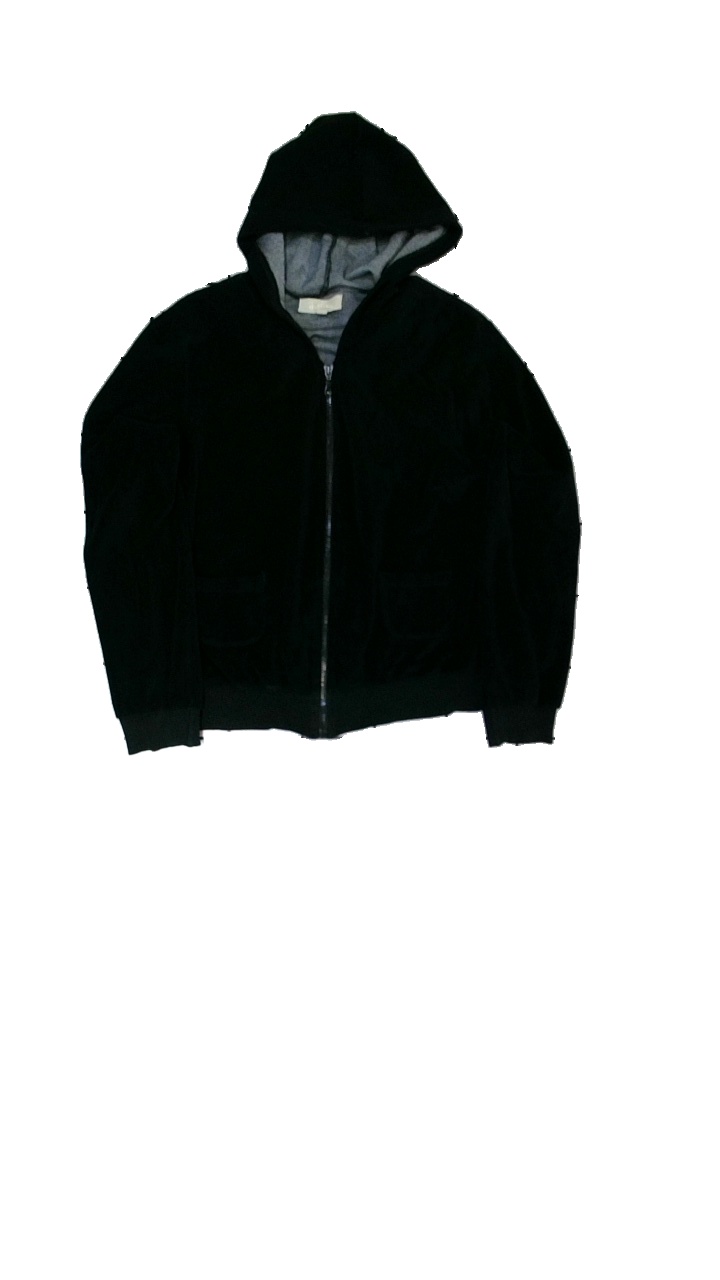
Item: Hoodie (Ladies)
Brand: Joelle
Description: Hoddie med fickor
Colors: Black
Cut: V-collar
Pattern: Other
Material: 100% bomull
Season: All
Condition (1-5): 3
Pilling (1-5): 2
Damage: nopprigt
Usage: Export
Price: <50